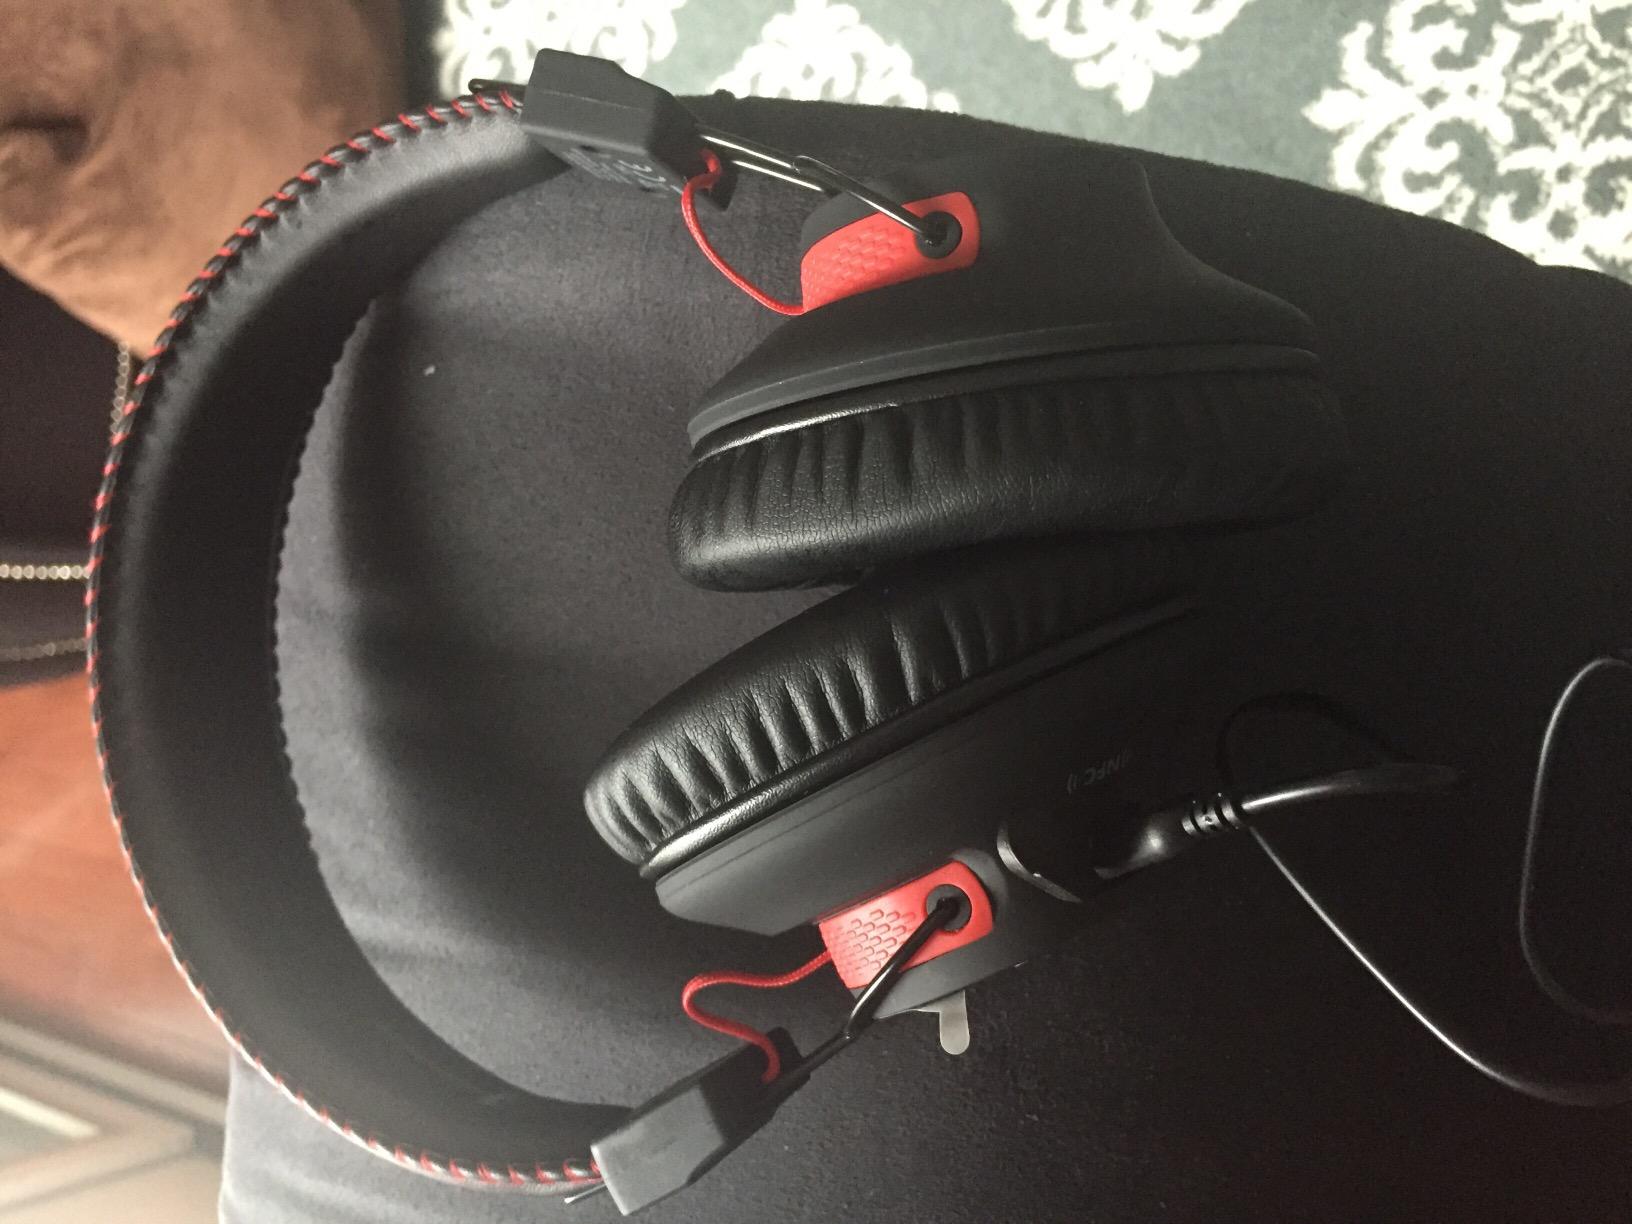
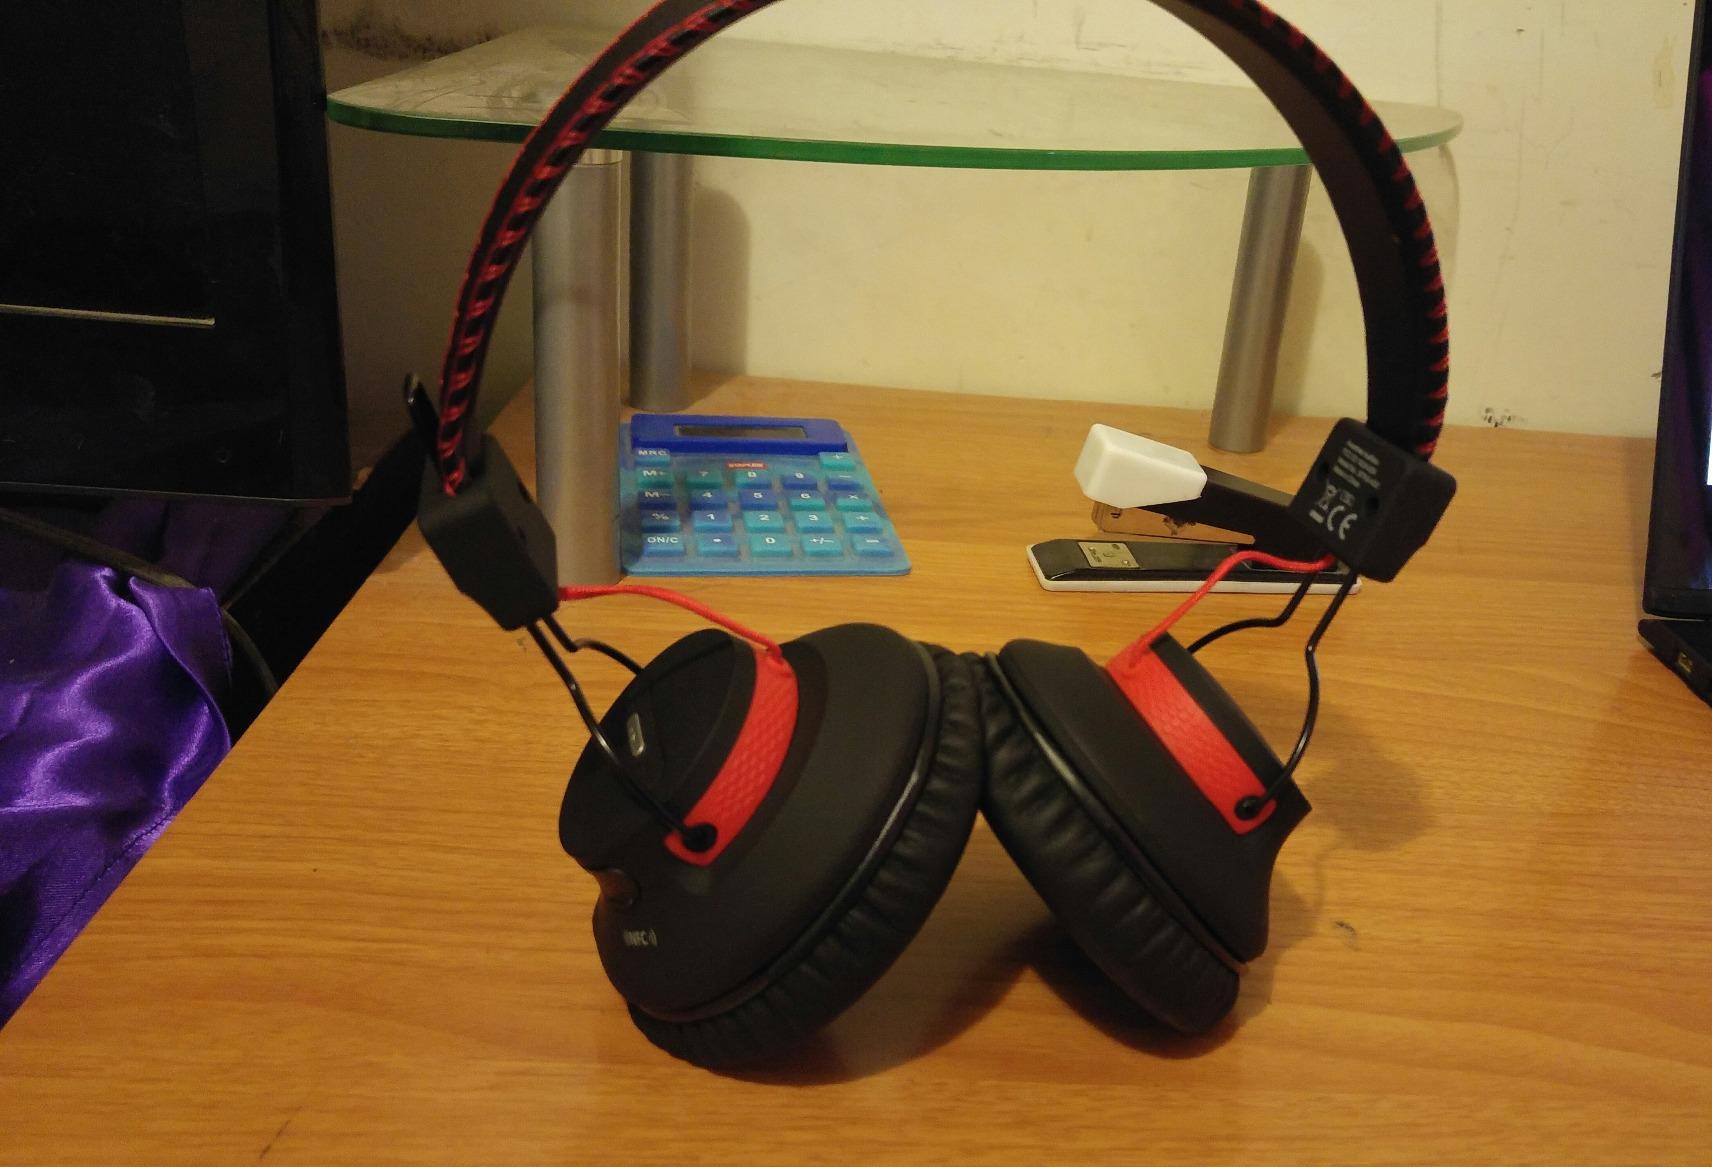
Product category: headphones
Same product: yes